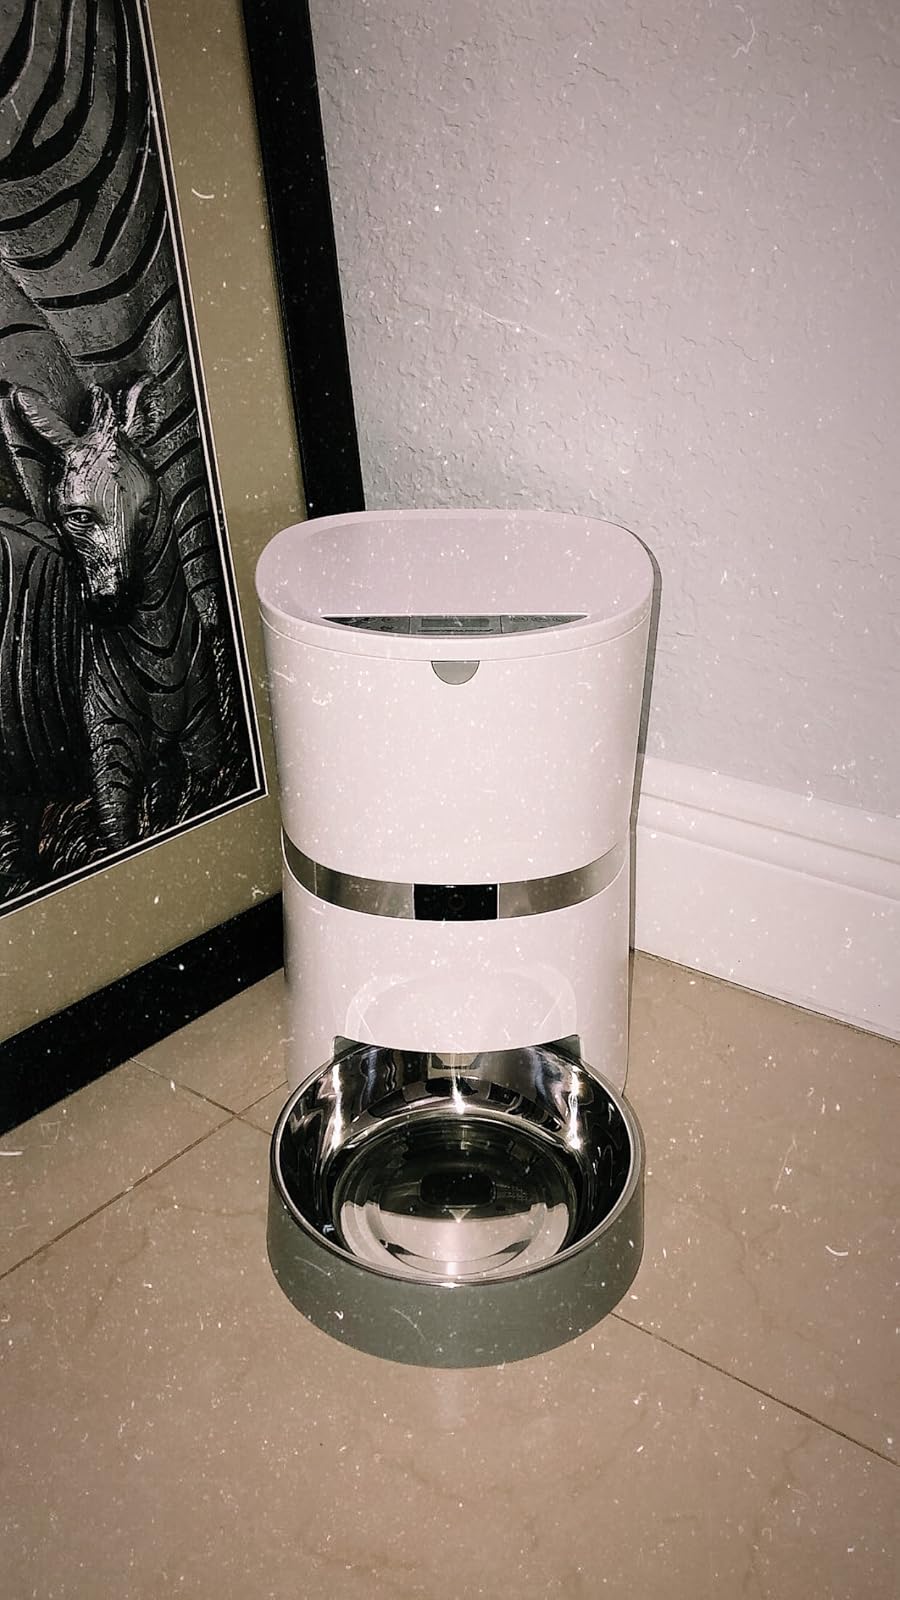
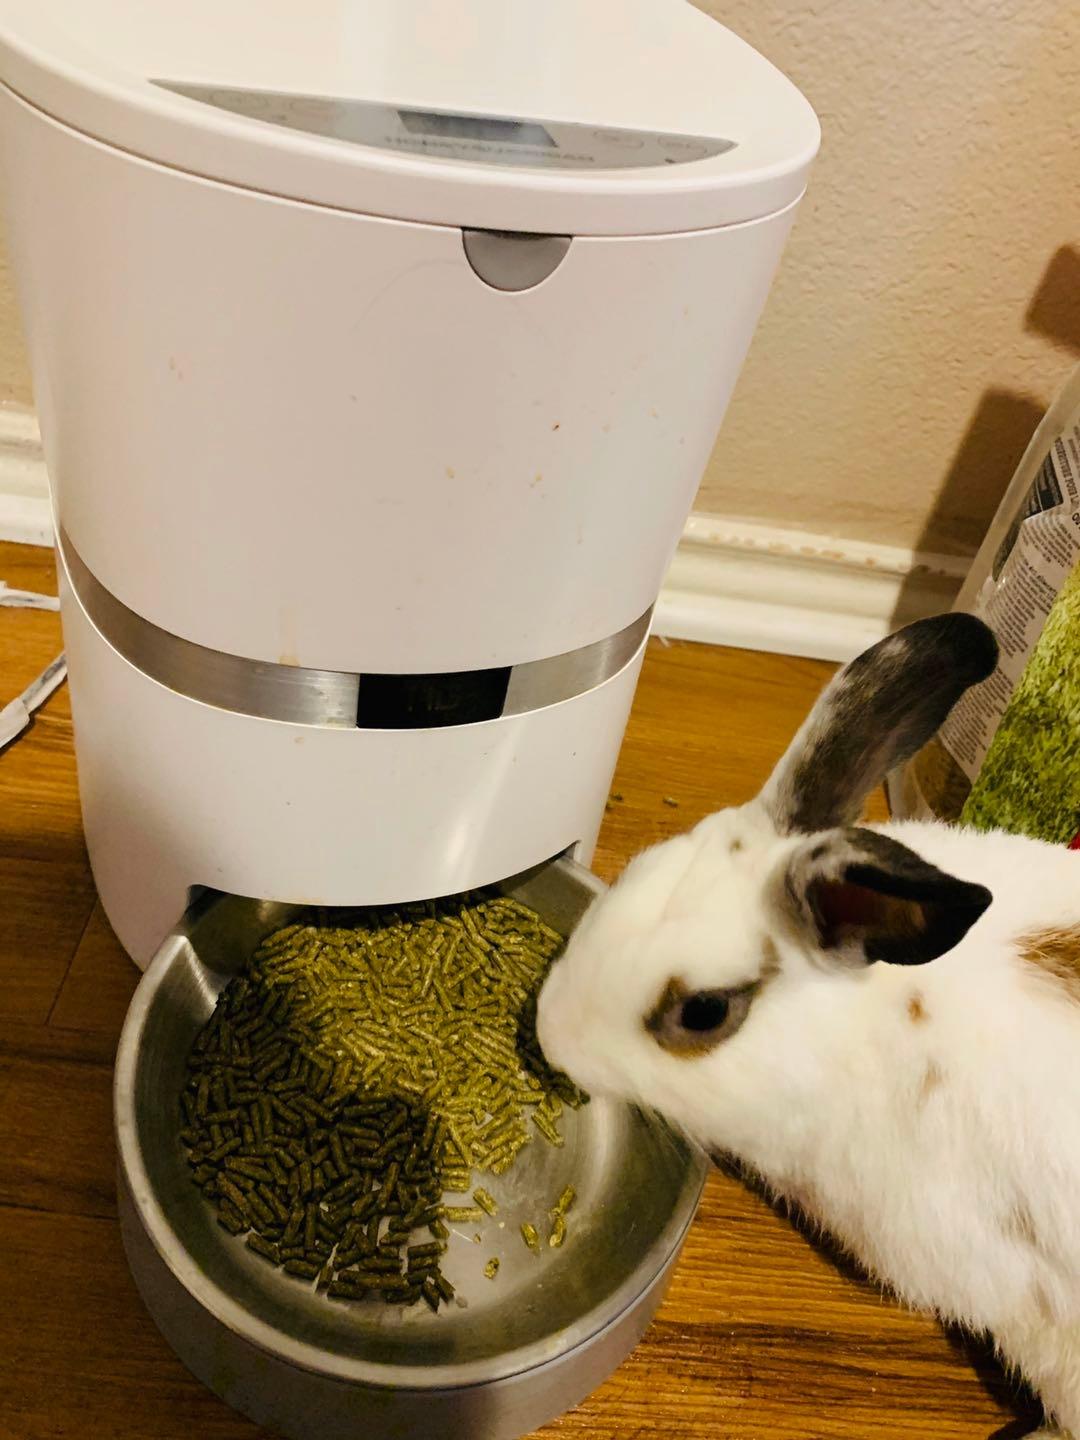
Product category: items_feeder
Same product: yes